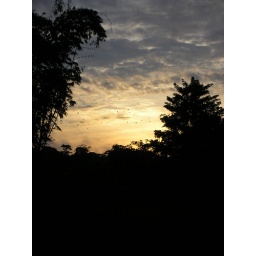
perfect moment...with the birds flying by